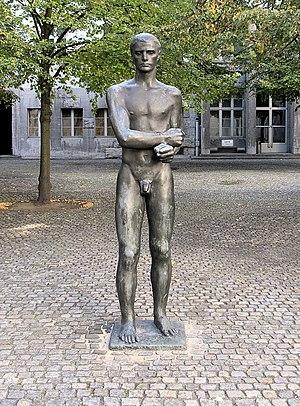
Le mémorial de la Résistance allemande est un mémorial, une exposition permanente et un centre de recherches dédiés à la résistance allemande au nazisme, situé à Berlin, dans le Bendlerblock. Depuis 1991, le politologue Johannes Tuchel est le directeur de l'institution éducative.